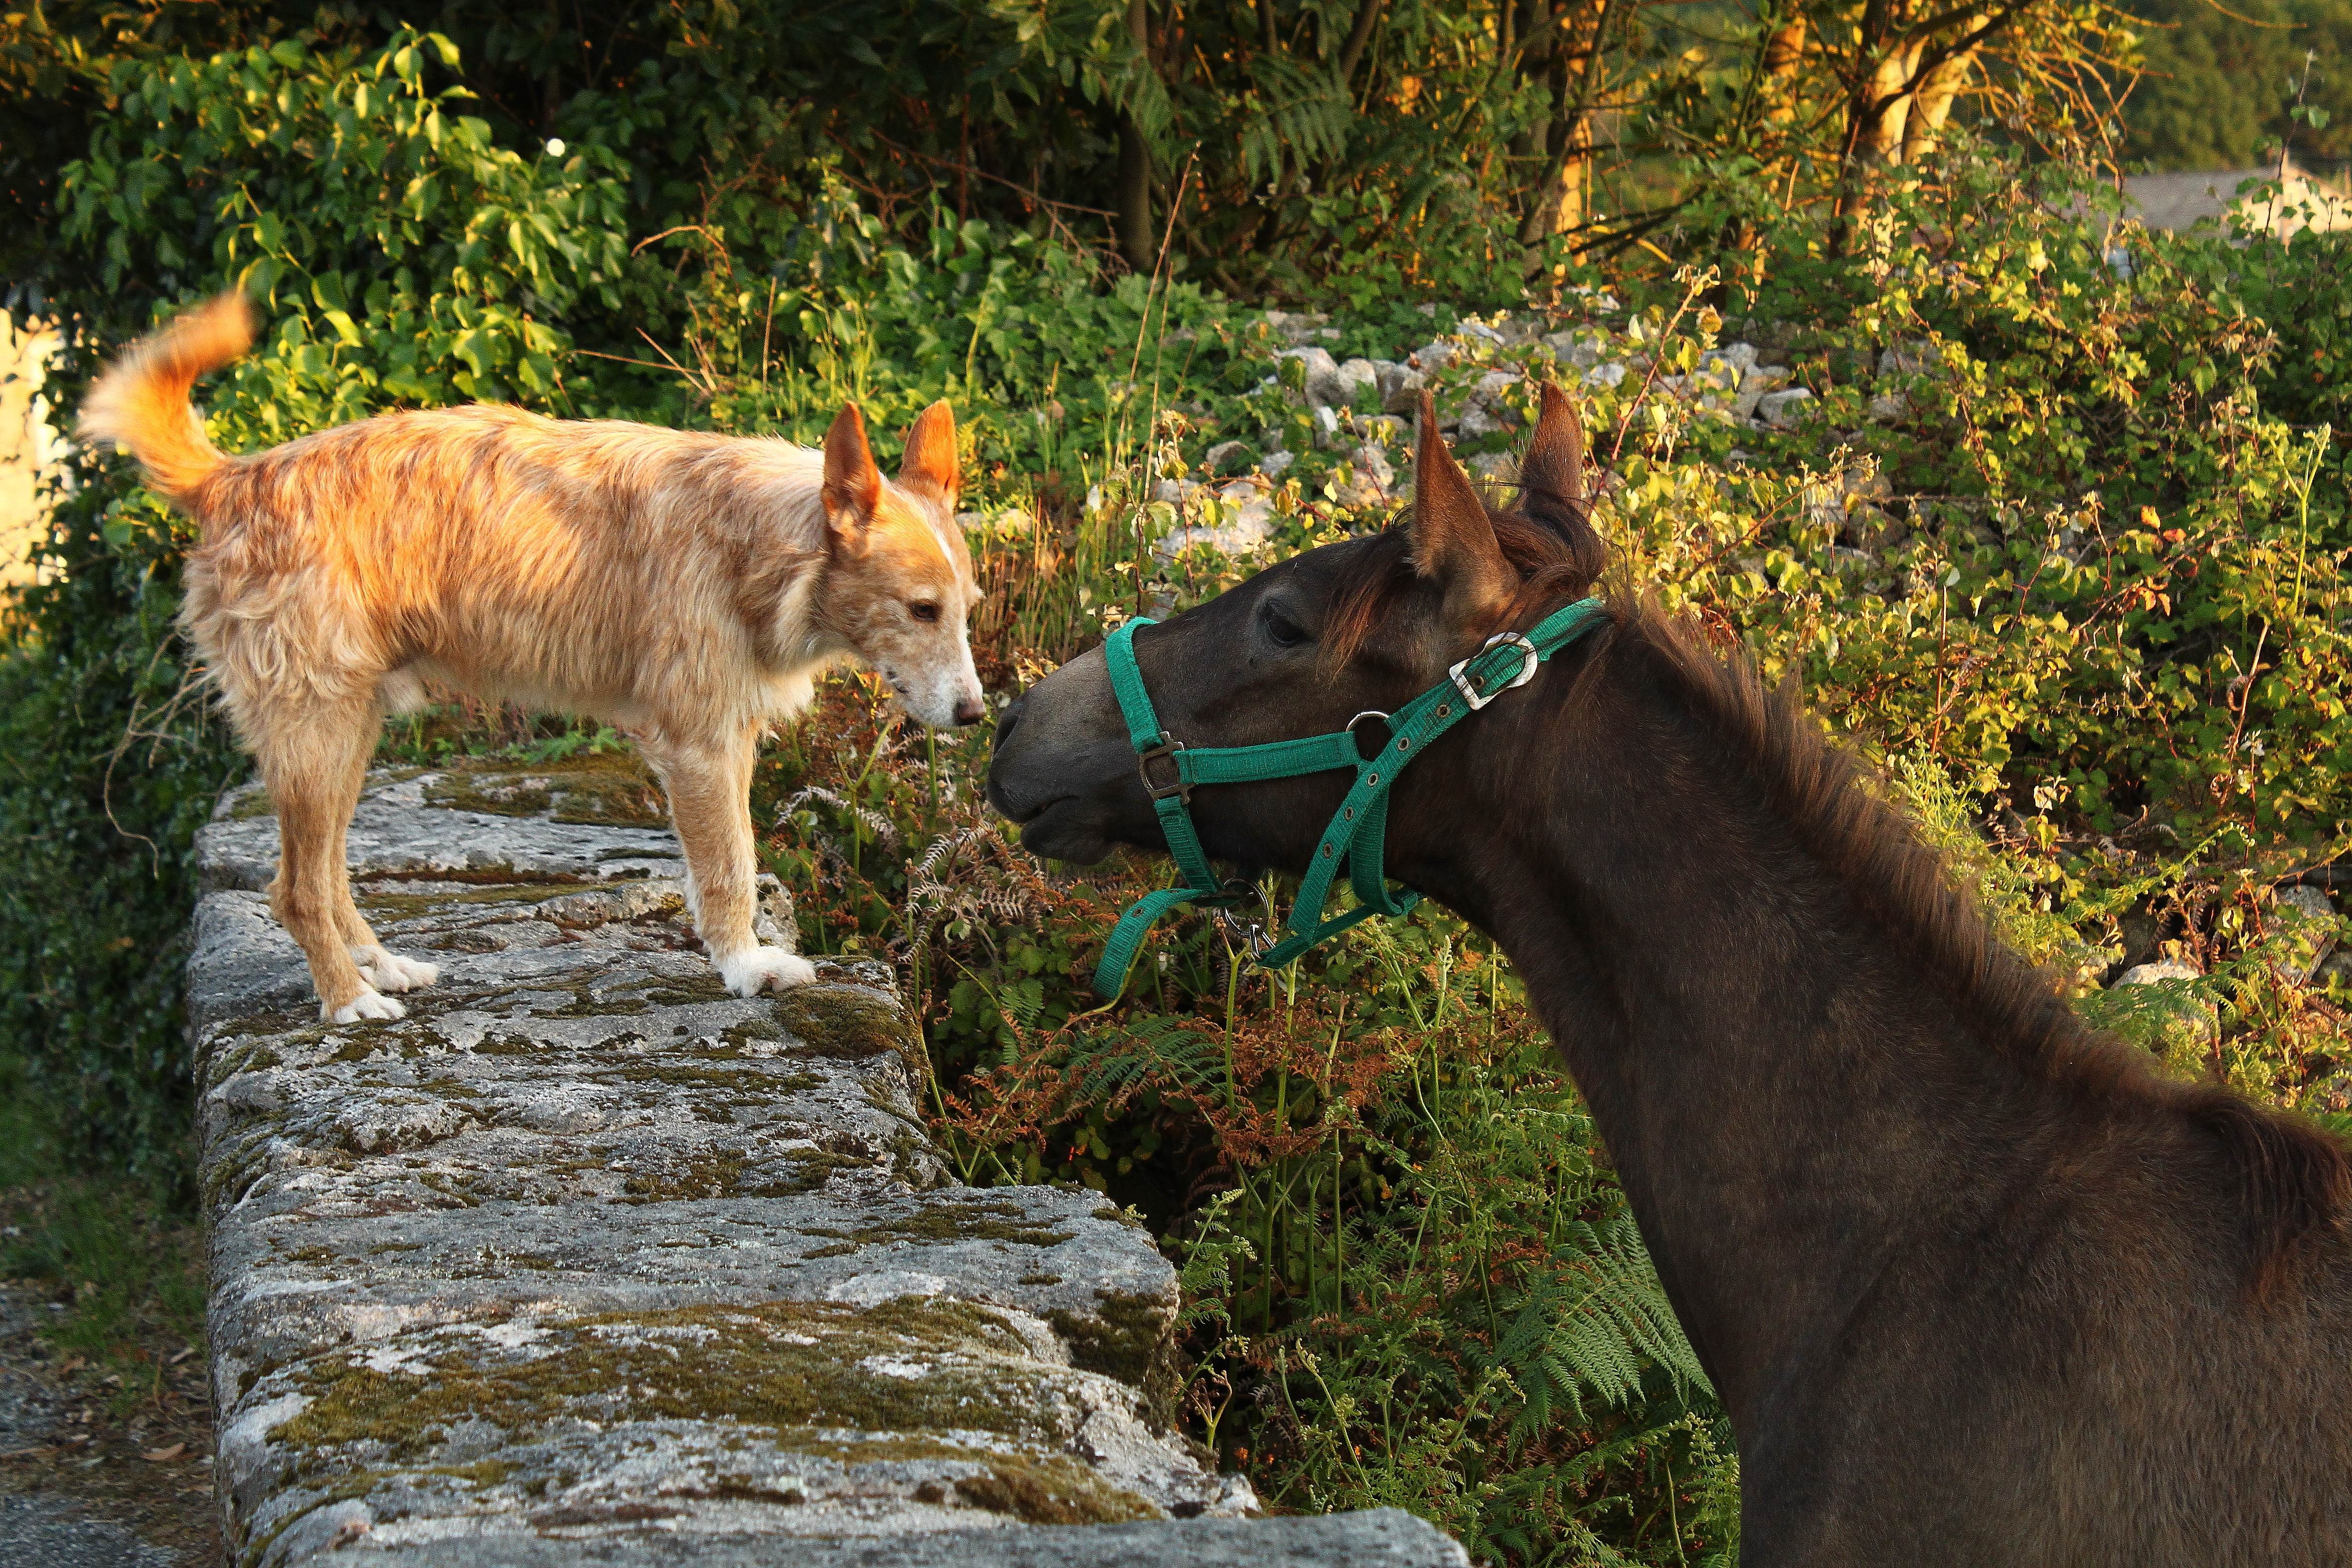
nature, grass, flower, wildlife, autumn, mammal, fauna, animals, naturaleza, ggl1, animales, canoneos500d, dog like mammal